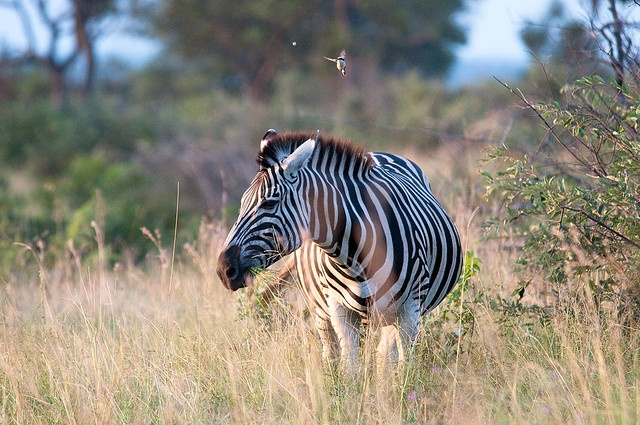
A zebra standing in the middle of a field
A zebra stands and grazes in some tall grass.
A zebra is standing in the middle of a field.
an image of a zebra that is grazing in the wilderness
A lone zebra standing in a field surrounded by tall grass.